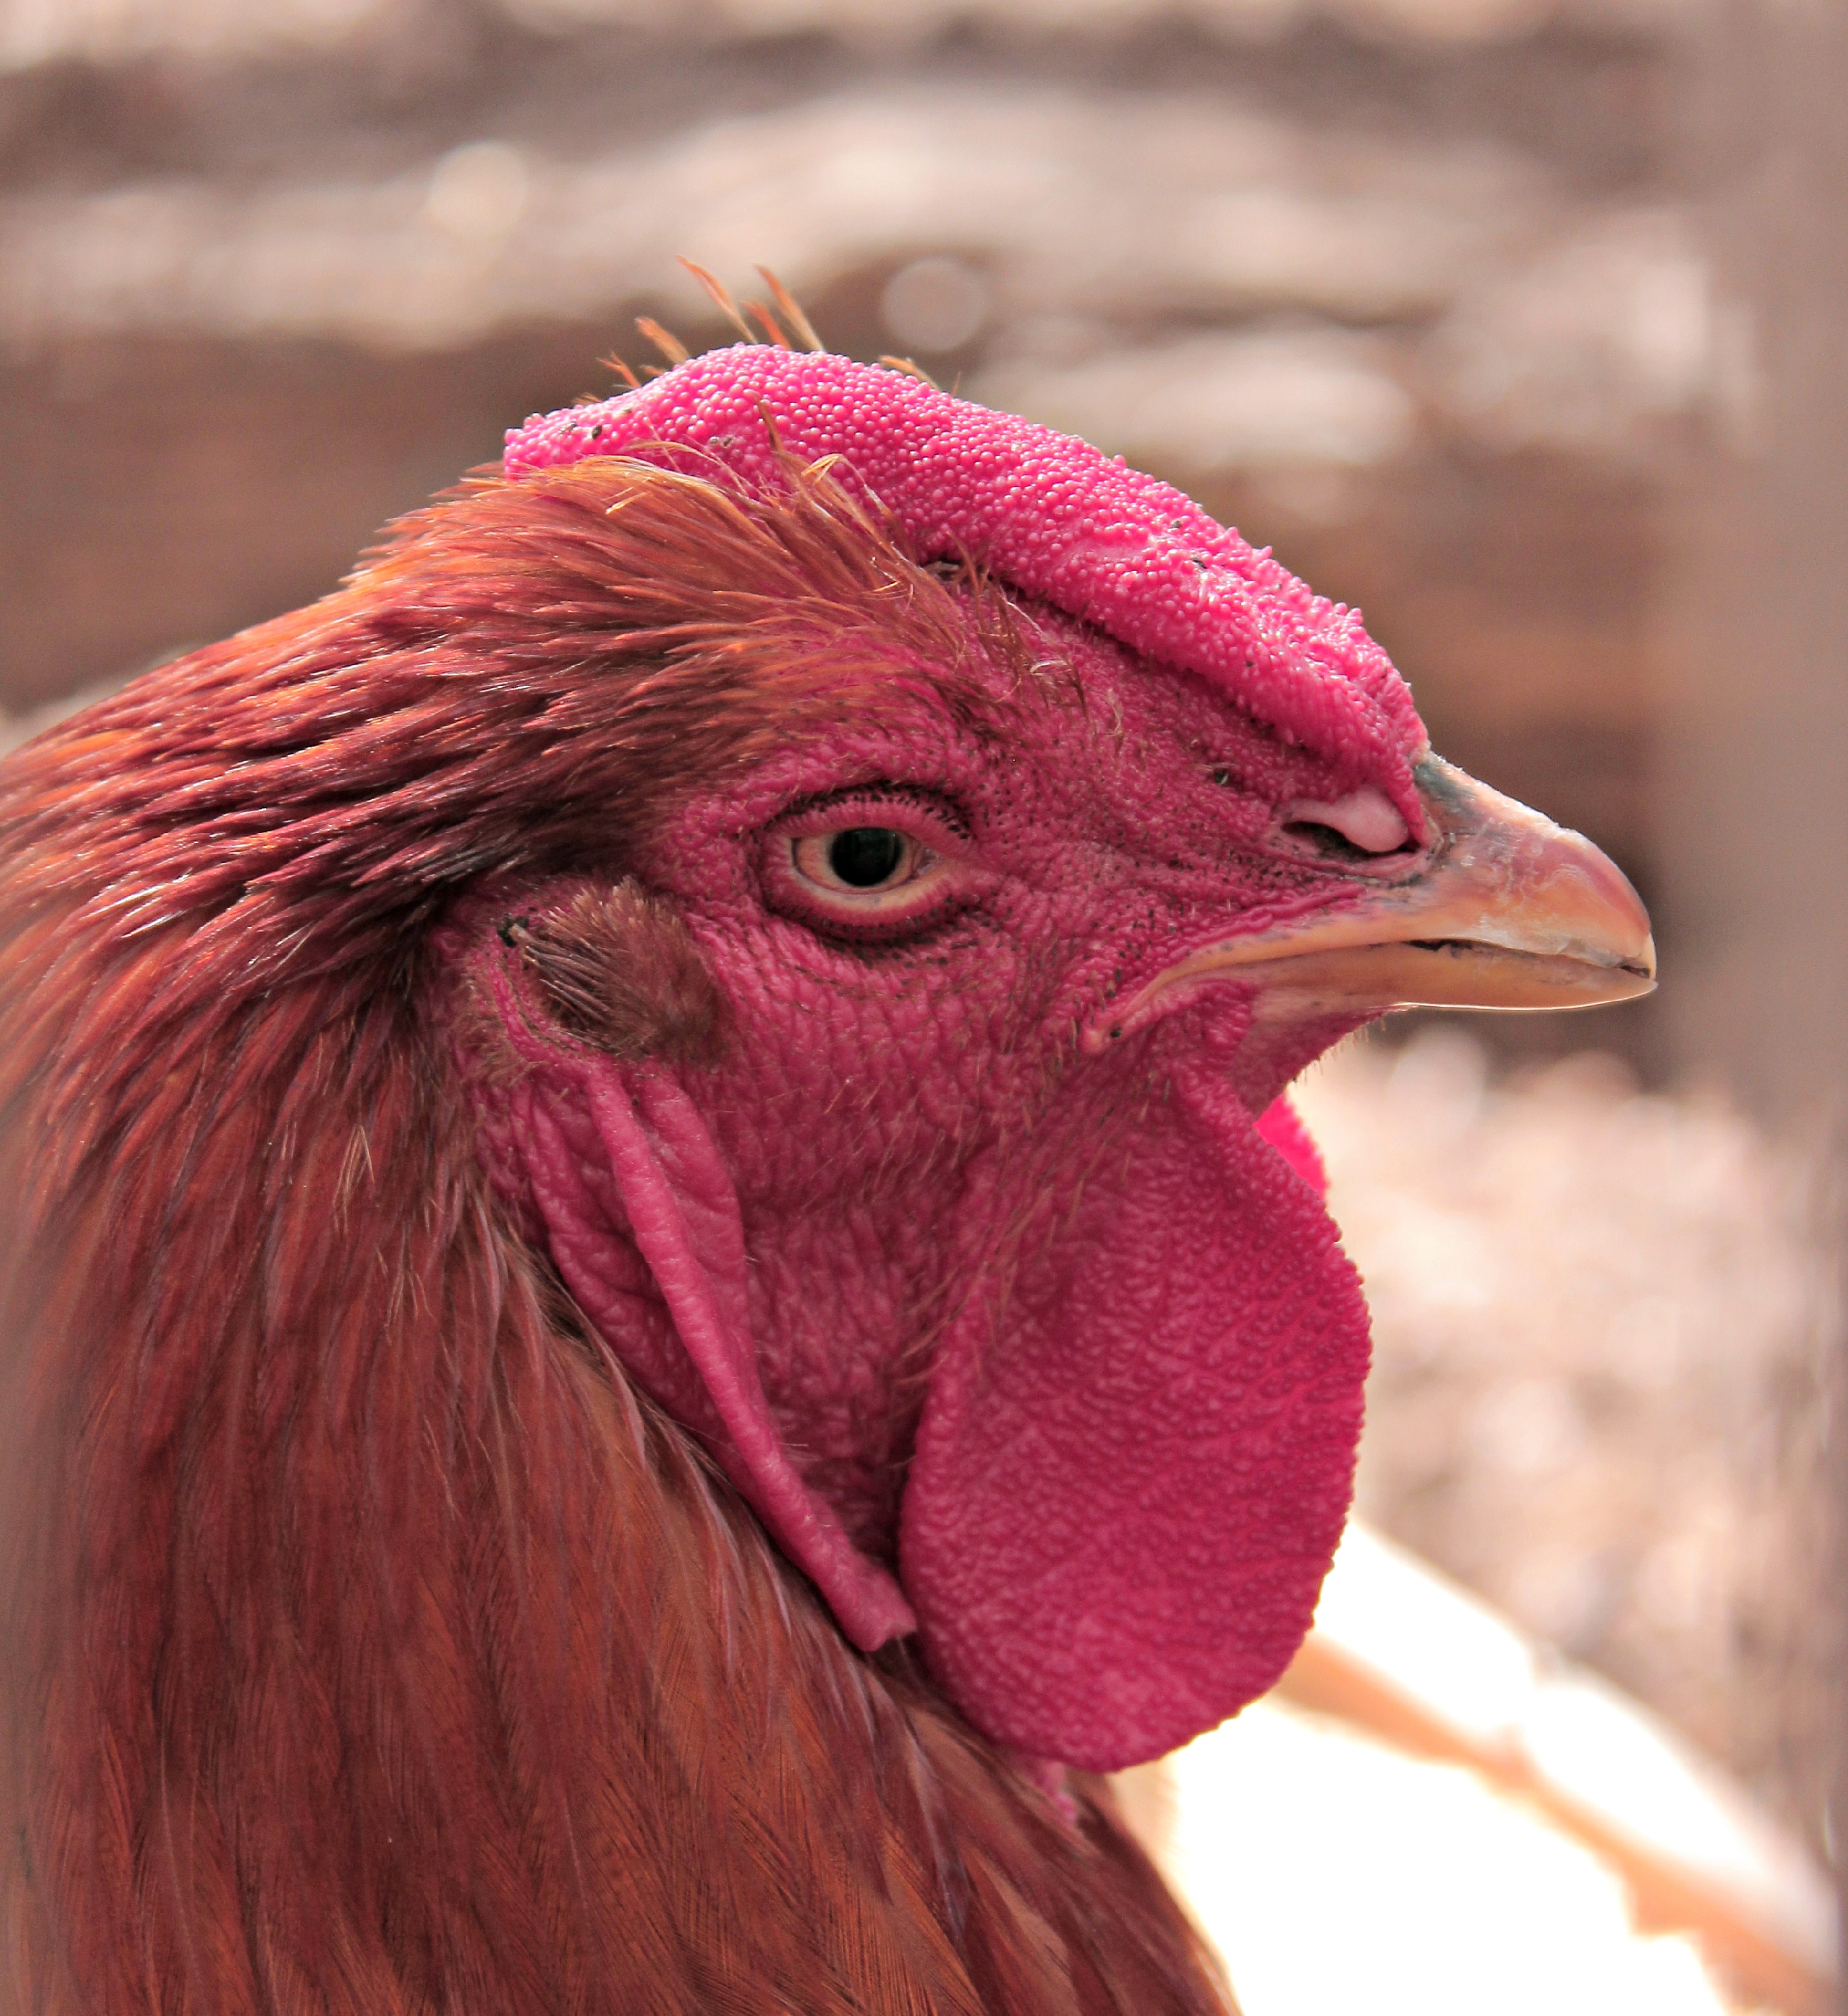
bird, red, beak, pink, chicken, fowl, fauna, rooster, poultry, close up, eye, animals, galliformes, vertebrate, bill, hahn, phasianidae, comb